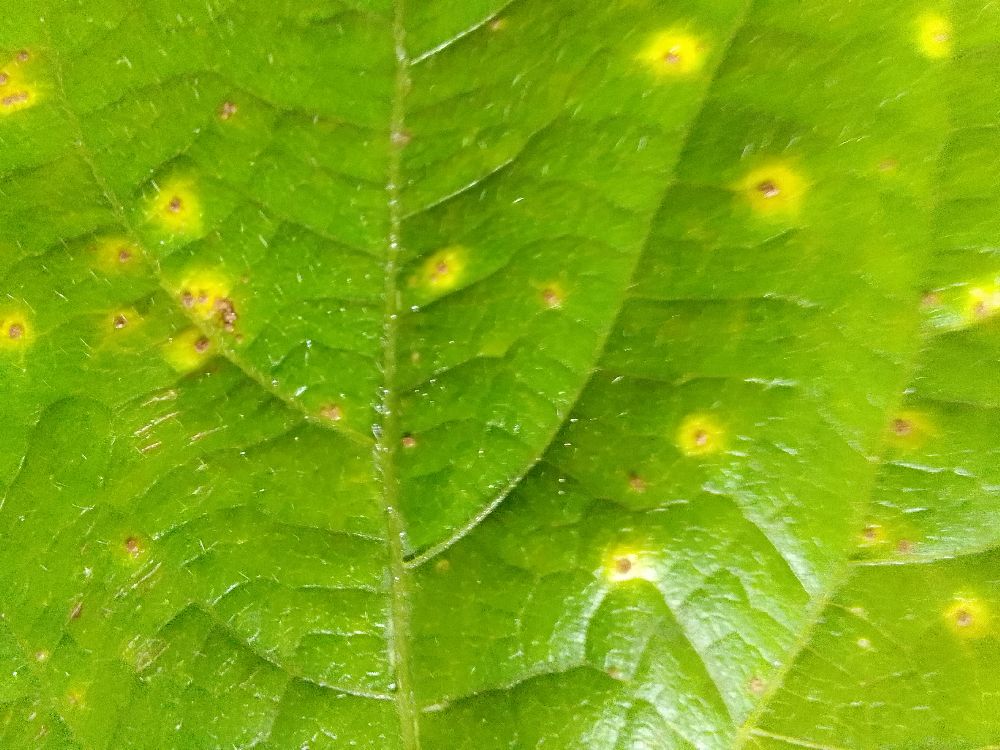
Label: rust